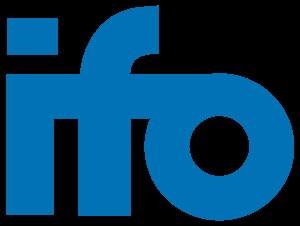
L’Ifo Institut für Wirtschaftsforschung de Munich est l'institut de recherche économique responsable de l'ifo Geschäftsklimaindex, l'indicateur très influent du moral des patrons en Allemagne, et donc du climat des affaires, établi sur la base d'une série de questions posées à environ 7 000 chefs de différentes entreprises allemandes et publié chaque mois pour chaque branche.